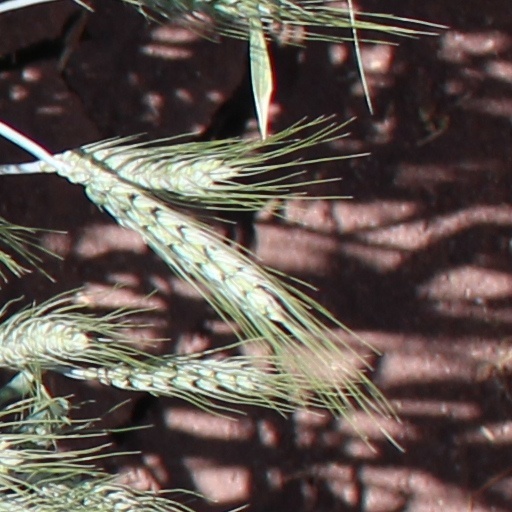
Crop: wheat